José Gallegos y Arnosa

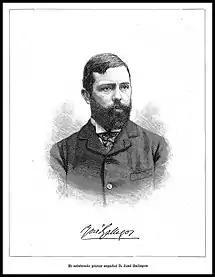
José Gallegos y Arnosa (1892)

José Gallegos y Arnosa (3 May 1857, Jerez de la Frontera - 20 September 1917, Anzio) was a Spanish painter and sculptor; best known for his church and clerical scenes.